BYD Yuan

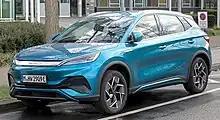
BYD Atto 3

News of a larger all-electric variant of the Yuan surfaced in July 2021, with the model being branded BYD Yuan Plus to differentiate it from the first generation Yuan that continued to be sold. The Yuan Plus is significantly larger than the Yuan and Yuan Pro, positioning it as a compact crossover. The model is branded BYD Atto 3 in international markets.